Shania Twain

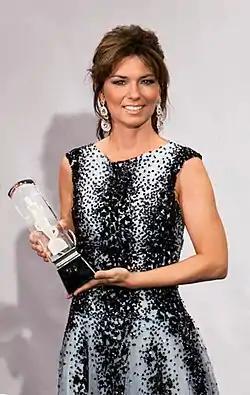
Twain at the 2011 Canadian Music Hall of Fame

In July 2022, a Netflix documentary spanning Twain's career, entitled "Not Just A Girl", was released. It was shortlisted for the Rose d'Or 2022 Awards in the Art category. The documentary released simultaneously with a companion compilation album, "Not Just a Girl (The Highlights)", featuring seventeen previously released songs plus the new title track.